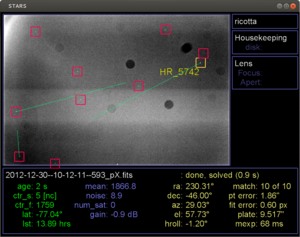
Un viseur d'étoiles ou capteur d'étoiles est un instrument qui équipe les plateformes des engins spatiaux habités ou non et de certains avions et qui mesure les coordonnées d'une ou plusieurs étoiles. Ces données sont comparées aux éphémérides des étoiles enregistrés dans une bibliothèque de l'instrument permettant de déterminer l'orientation de l'engin spatial. Le viseur d'étoile est utilisé par le système de contrôle d'attitude pour maintenir l'orientation de l'engin spatial dans une position donnée afin de pointer des instruments scientifiques, des antennes de télécommunications.... Il est préféré au viseur/capteur solaire ou au viseur/capteur de Terre lorsqu'il est nécessaire d'obtenir une grande précision dans la mesure de l'orientation qui est comprise entre 1 et 10 secondes d'arc.